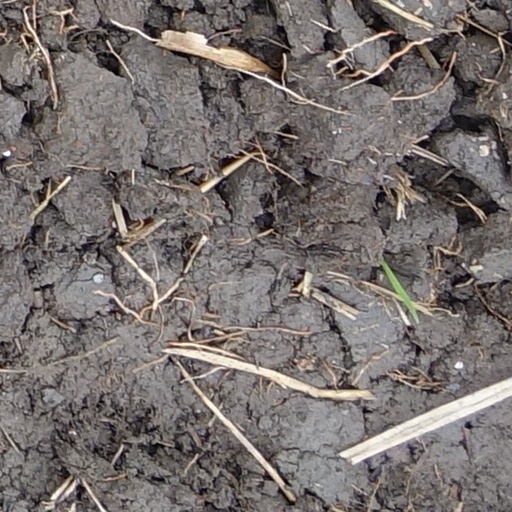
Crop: wheat